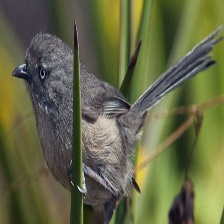
Species: WRENTIT
Scientific name: CHAMAEA FASCIATA